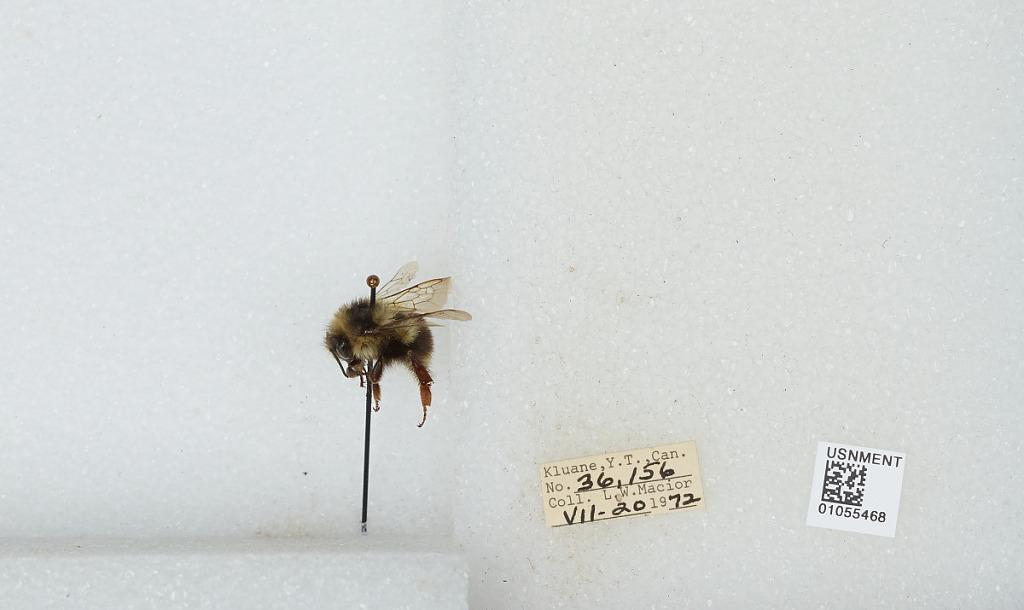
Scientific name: Bombus bifarius nearcticus
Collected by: L. Macior
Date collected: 1972-7-20
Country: Canada
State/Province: Yukon Territory
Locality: Kluane
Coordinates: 60.75, -139.5